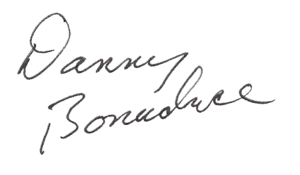
Dante Daniel "Danny" Bonaduce est un acteur américain né le 13 août 1959 à Philadelphie, en Pennsylvanie, d'origine italienne. Il est reconnu pour son rôle de Danny Partridge dans la série télévisée américaine The Partridge Family qui a tenu l'affiche du 25 septembre 1970 au 23 mars 1974. Cette série était basée sur la vie d'une véritable famille de musiciens, The Cowsills, un groupe populaire de la fin des années '60 et début '70.